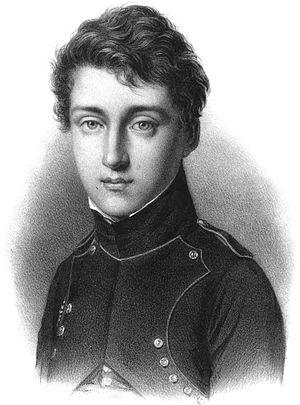
Sadi Carnot en 1813 âgé de 17 ans en uniforme de l'Ecole Polytechnique, gravure d'après le tableau de Léopold Boilly, parue en 1878 dans la réédition de ""Réflexions sur la puissance motrice du feu"", Gauthier-Villars, Paris."
Le Conservatoire national des arts et métiers est un grand établissement d’enseignement supérieur et de recherche français placé sous la tutelle du ministère chargé de l'Enseignement supérieur.
Nicolas Léonard Sadi Carnot, né le 1ᵉʳ juin 1796 à Paris et mort le 24 août 1832 à Ivry-sur-Seine ou à Paris, usuellement appelé Sadi Carnot, est un physicien et ingénieur français.